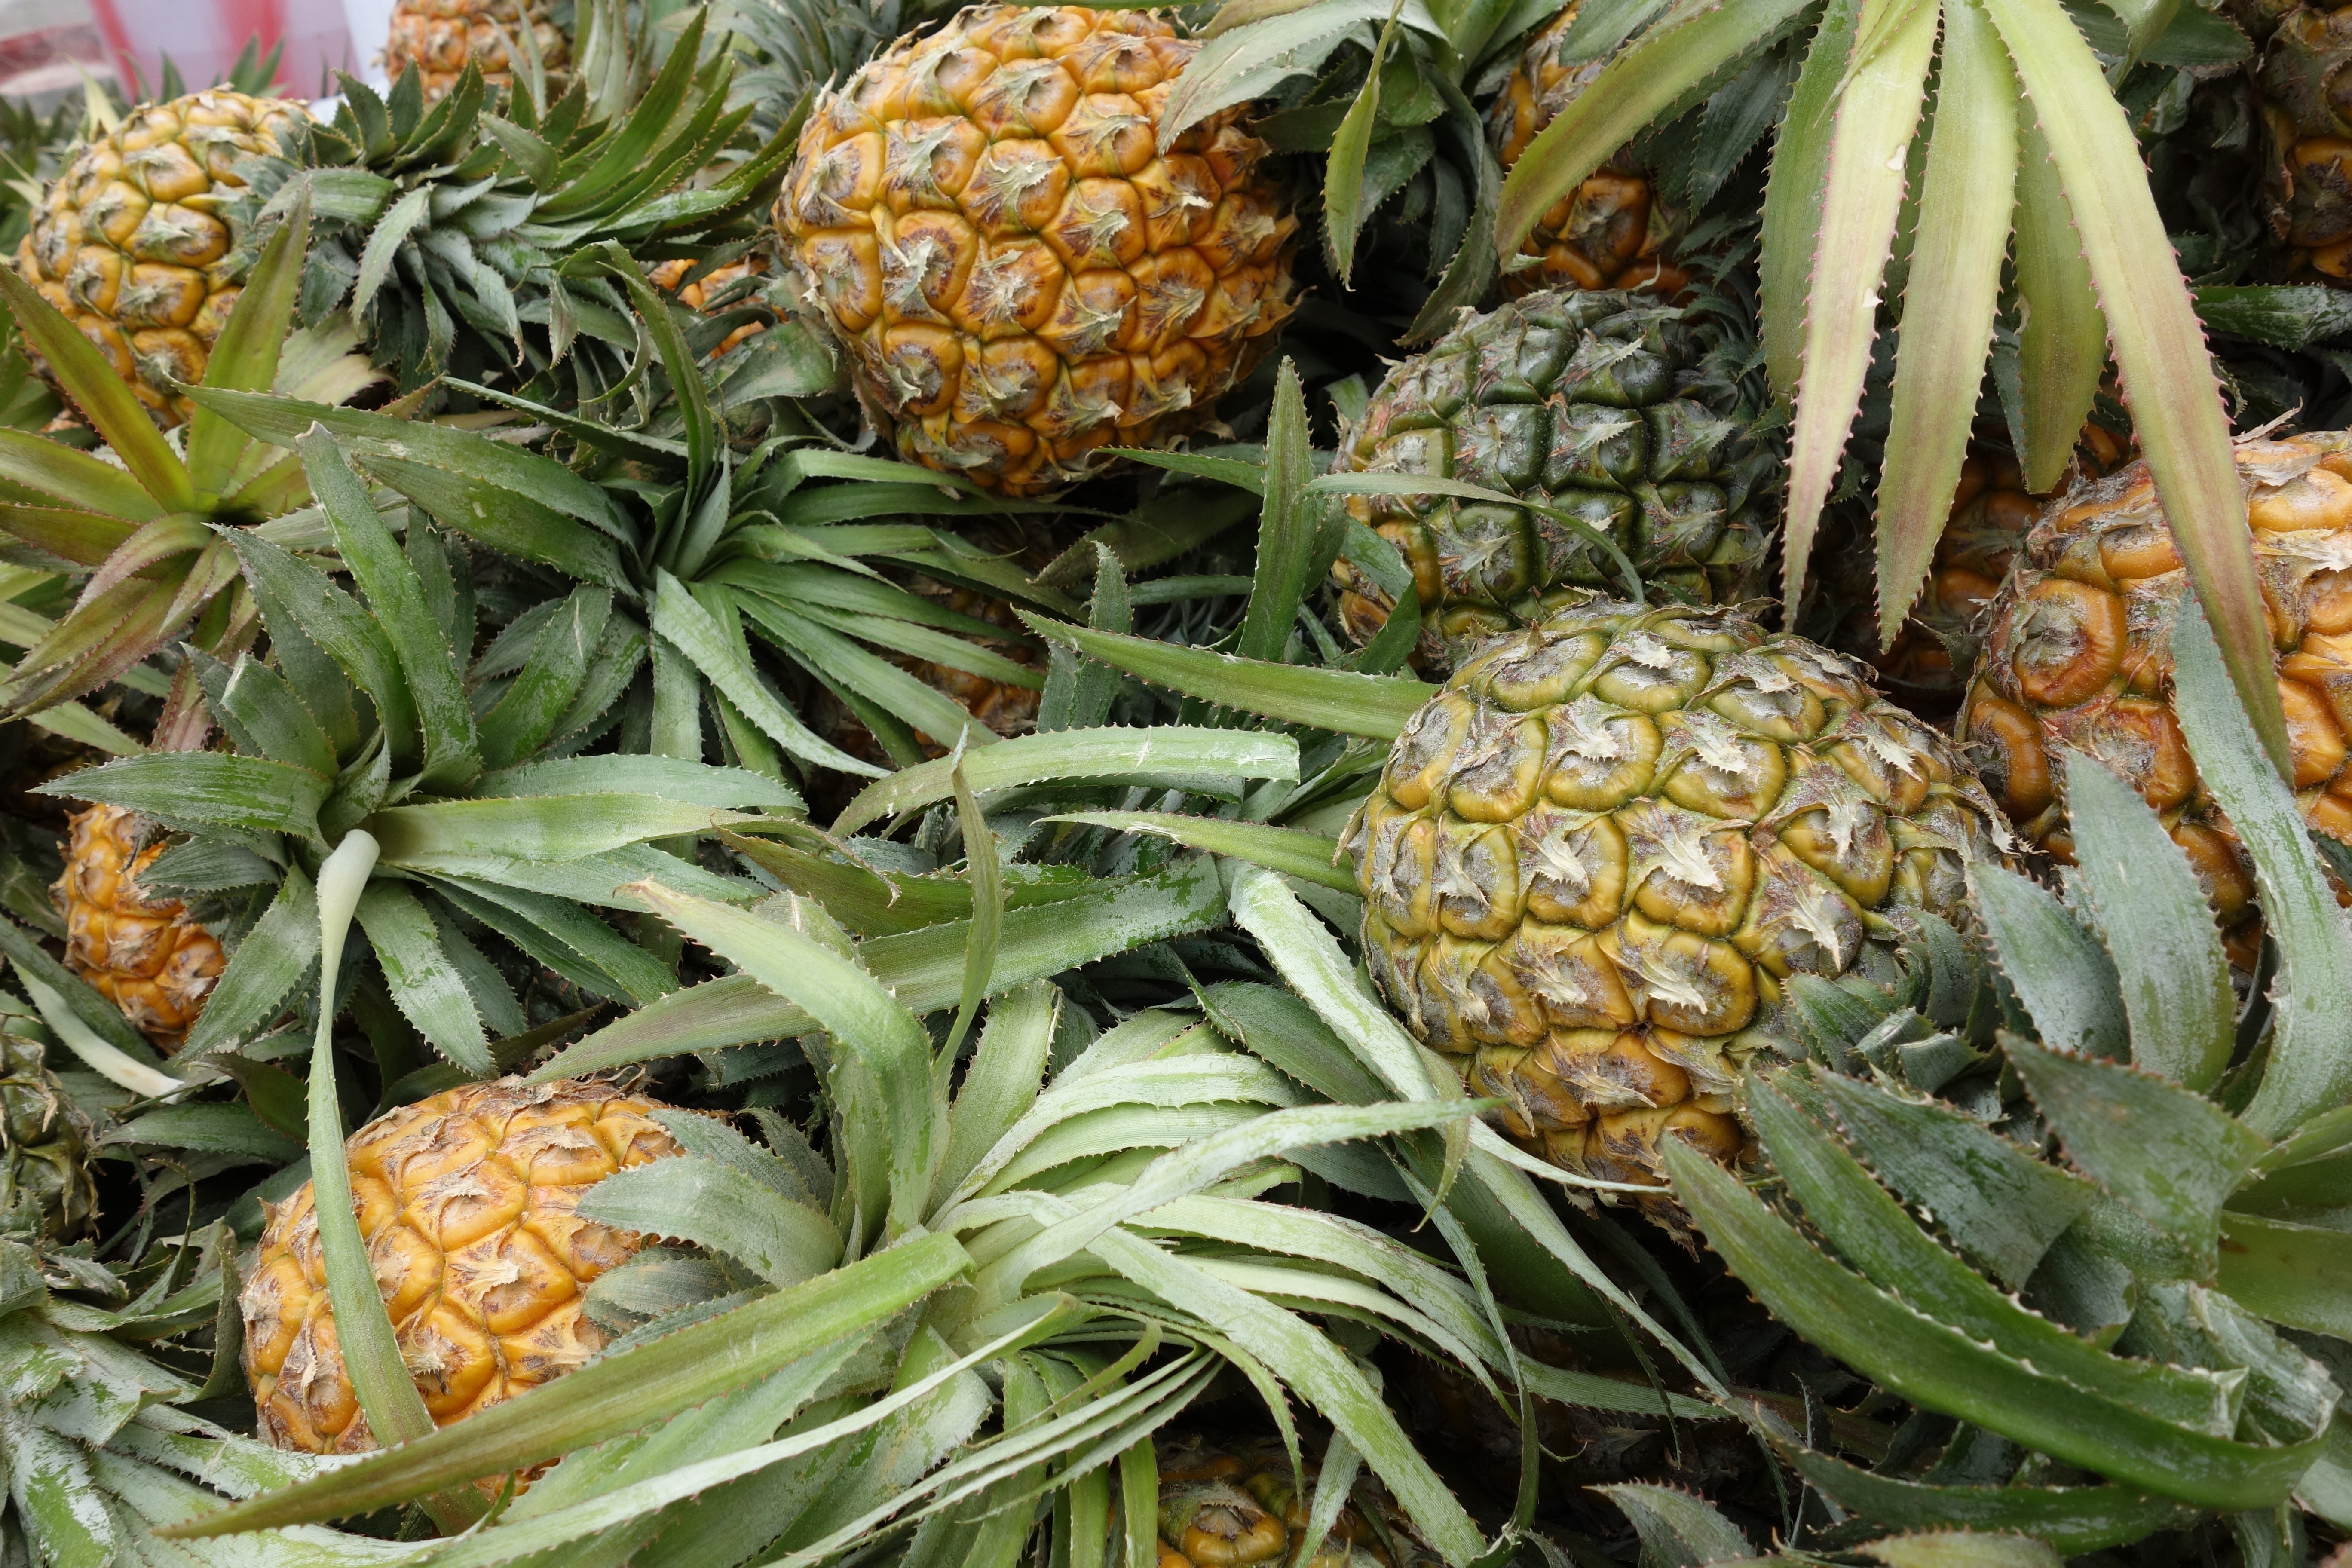
plant, fruit, flower, food, green, produce, fresh, botany, flora, pineapple, flowering plant, ananas, bromeliaceae, land plant